Alessandro Farnese (cardinal)

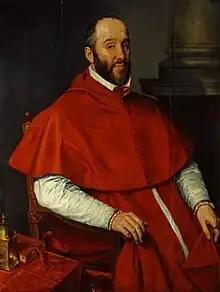
Cardinal Antonio Granvelle

First Ascanio della Corgna came under suspicion. He was general of the papal cavalry, and was actually suspected of being loyal to the Emperor. Paul IV had him sent to the Castel S. Angelo, along with his brother, Cardinal della Corgna (27 July 1556). Both were nephews of Pope Julius III. The cardinal had been Administrator of the Diocese of Spoleto on the appointment of Julius III, but Paul IV immediately replaced him with Cardinal Alessandro Farnese. The charge against the cardinal that brought him to the Castel S. Angelo was that he had attempted to open communications with Philip II of Spain. The pressure of Spanish victories in Lombardy and Tuscany, however, forced their release.